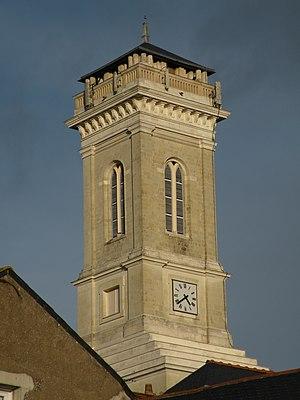
Clocher de l'église Saint-Étienne de Saint-Étienne-de-Montluc. Inscrite à l'ISMH par arrêté du 5 octobre 2007.
Saint-Étienne-de-Montluc est une commune de l'Ouest de la France, située dans le département de la Loire-Atlantique, en région Pays de la Loire, et faisant partie de la Bretagne historique située au sud du Massif armoricain, qui s'étend sur les rives de la Loire, à 40 km de l'océan Atlantique.